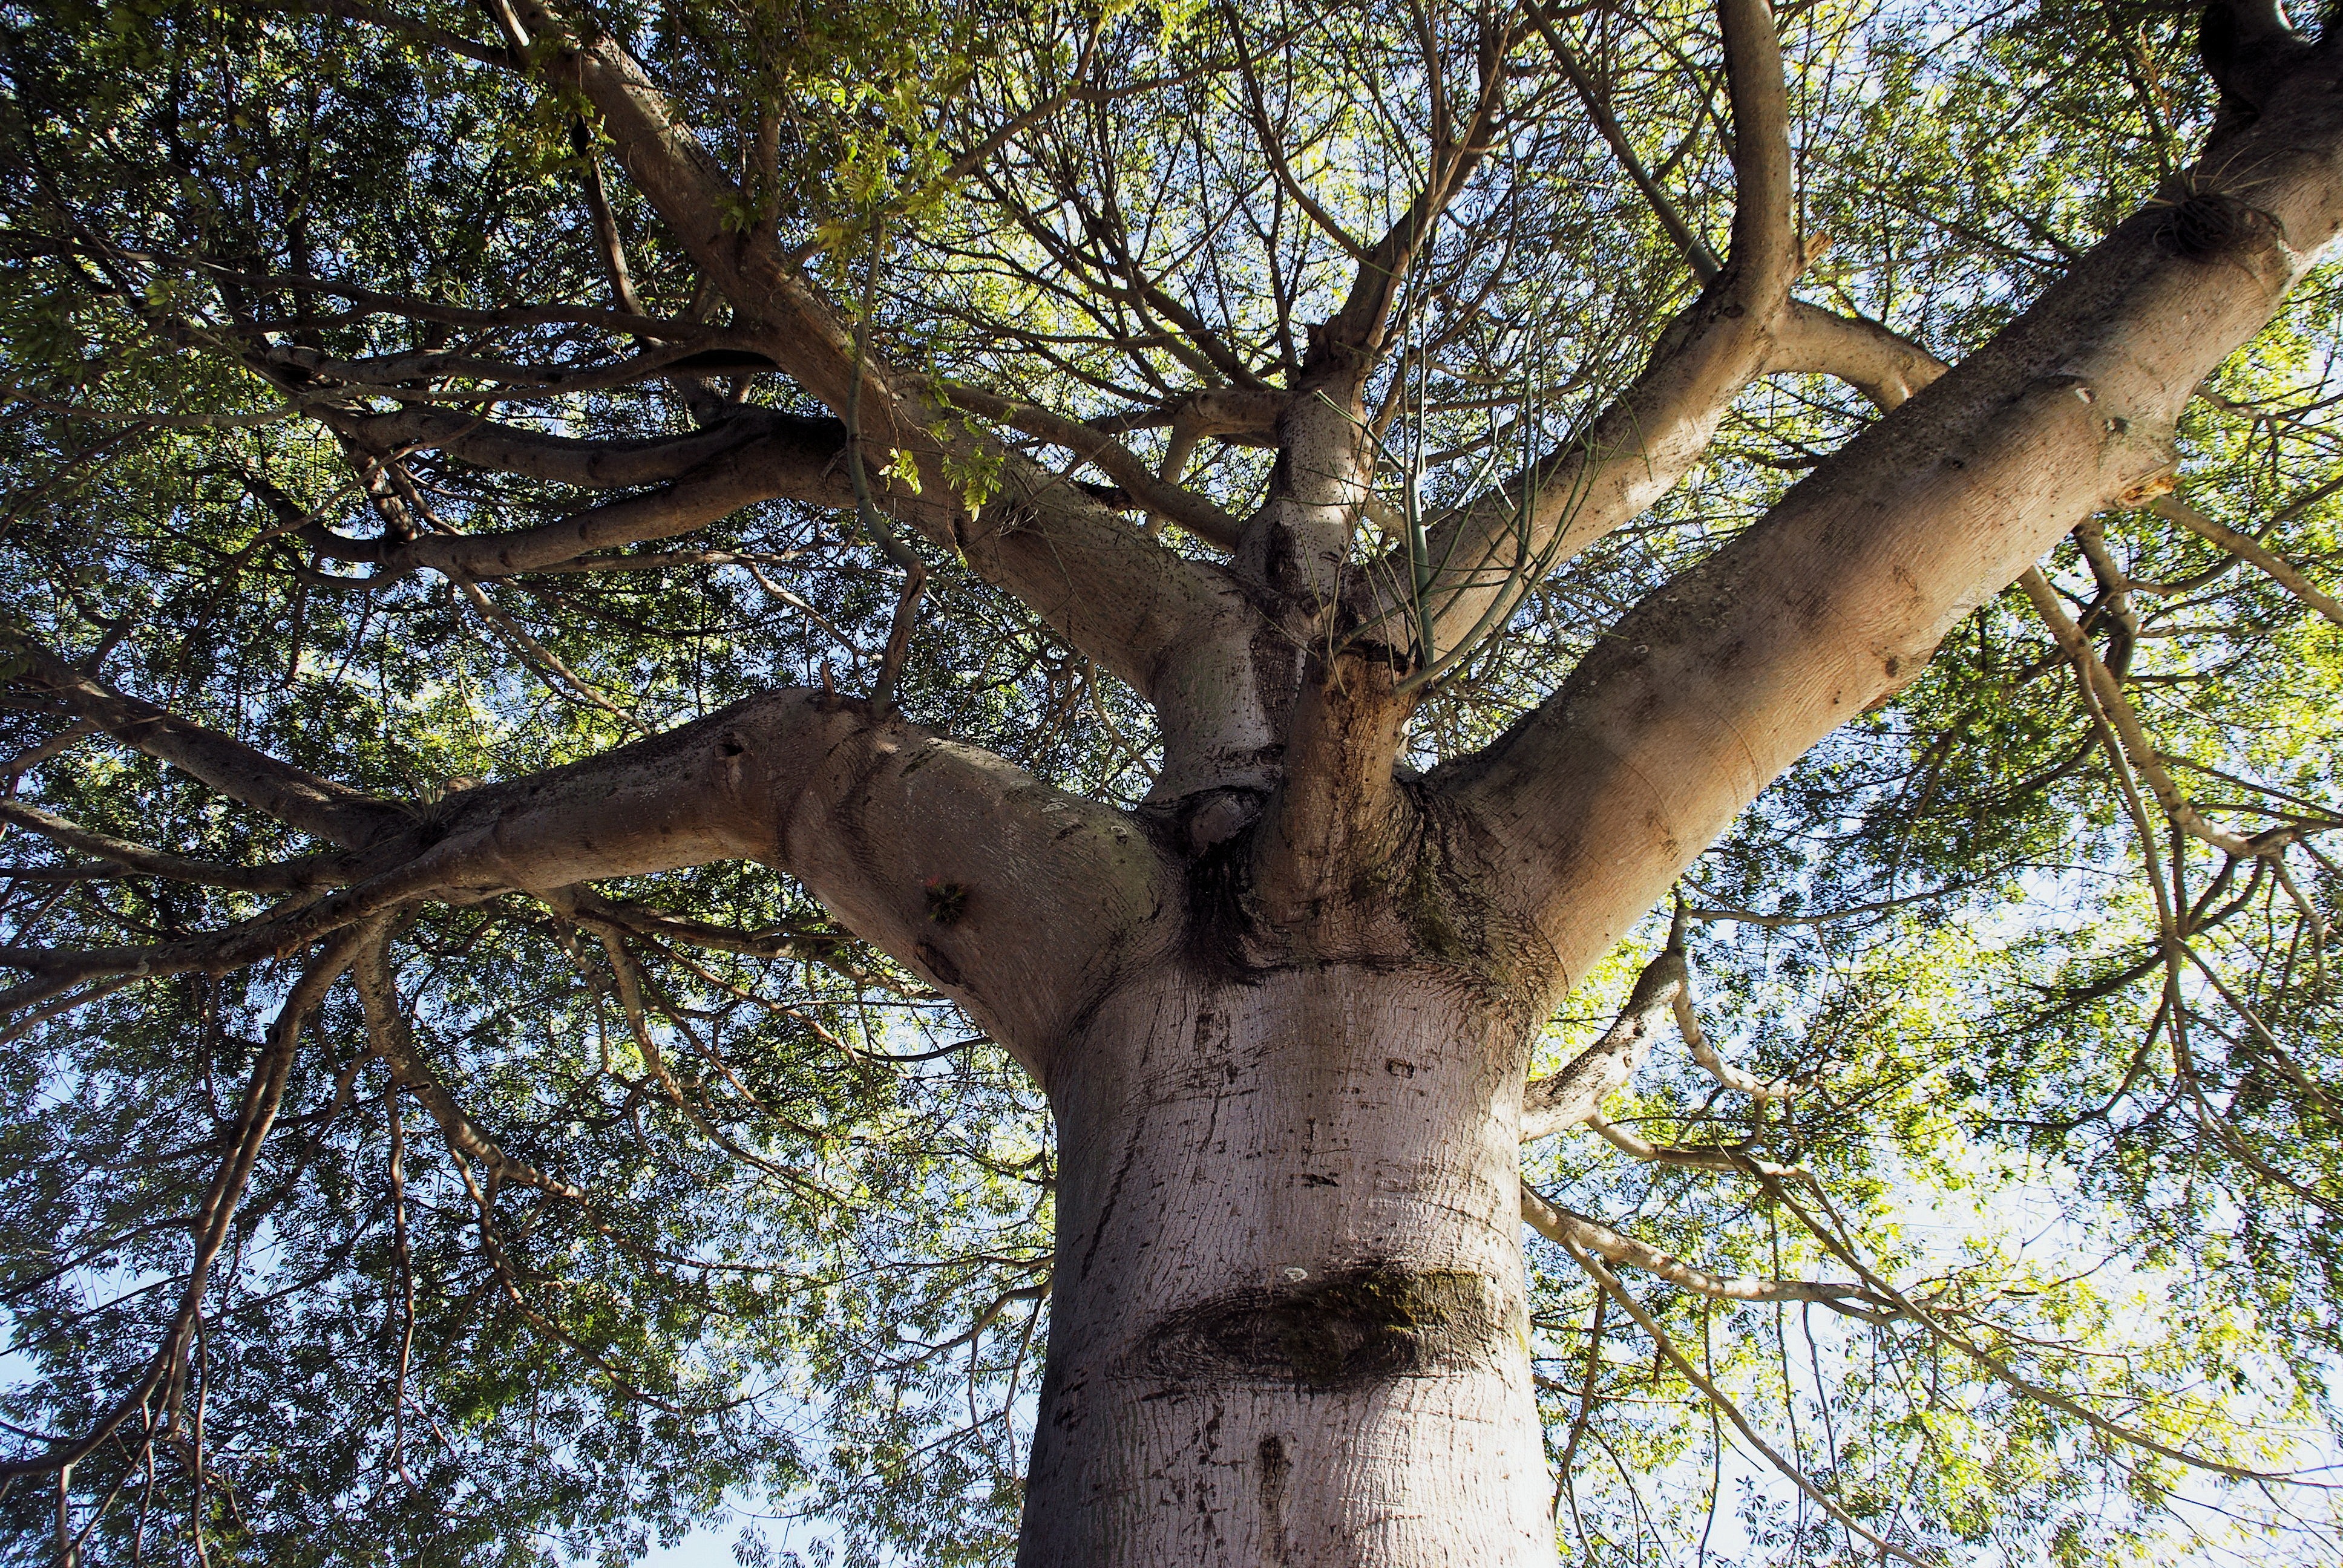
tree, branch, plant, leaf, flower, trunk, botany, height, power, deciduous, oak, grove, woodland, guatemala, flowering plant, woody plant, land plant, plane tree family, iron tree